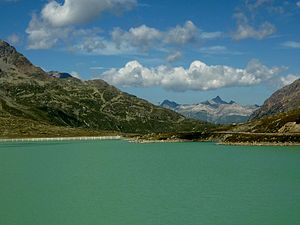
Berninapasset / Galleri
Berninapasset er et højt bjergpas i Bernina-kæden af Alperne i kanton Graubünden i Schweiz. Det forbinder St. Moritz i Engadindalen med det ligeledes schweiziske, italiensk-talende Val Poschiavo, som ender i den Italienske by Tirano i Valtellina.